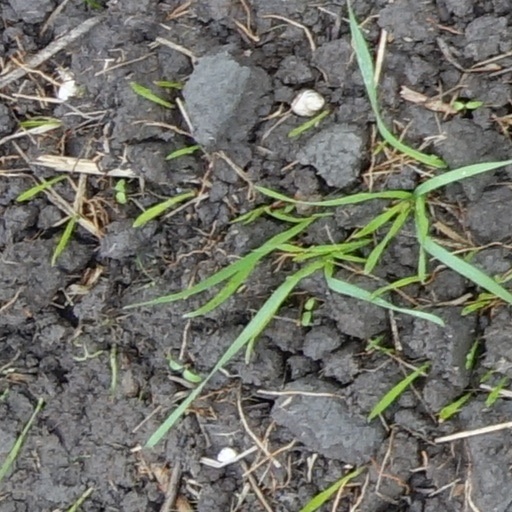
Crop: wheat